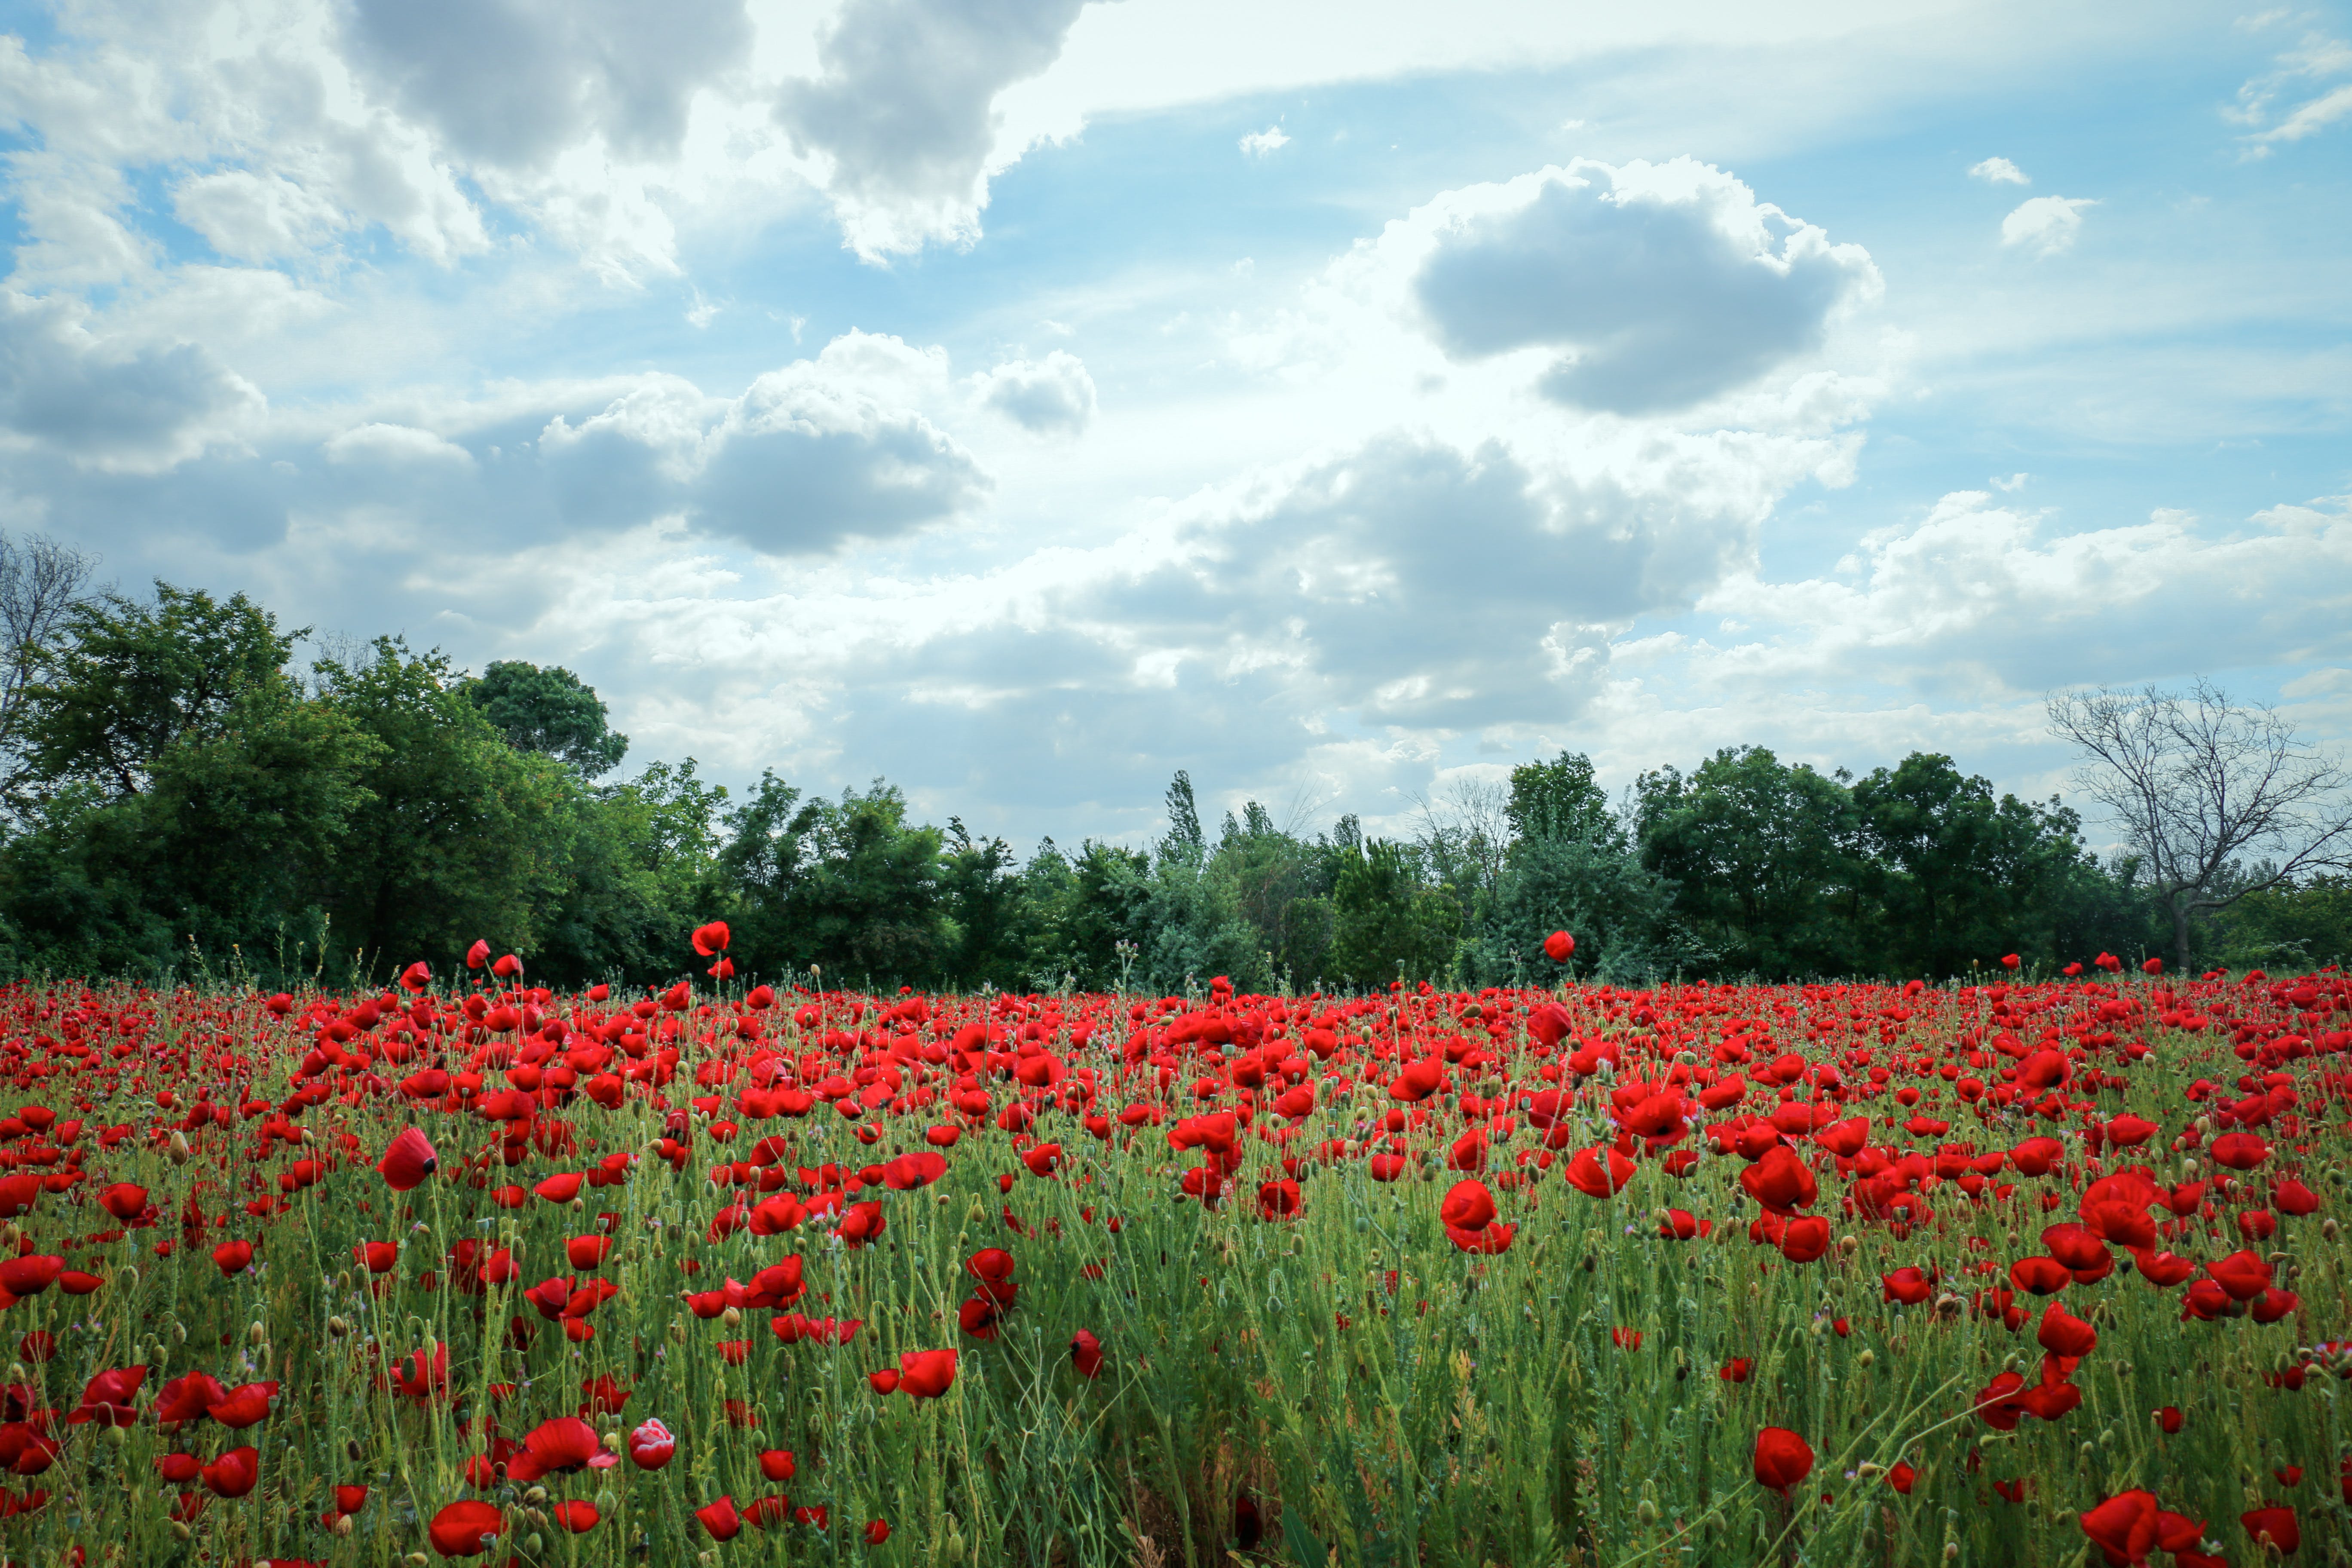
flower, cloud, sky, plant, ecoregion, petal, tree, natural environment, natural landscape, grass, agriculture, grassland, landscape, flowering plant, plain, meadow, cumulus, herbaceous plant, grass family, field, prairie, People in nature, plantation, groundcover, annual plant, wildflower, crop, cash crop, plant stem, event, coquelicot, poppy, poppy family, lily family, horizon, Forb, farm, steppe, pasture